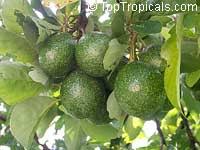
Label: Avocado